Nobody's Victim

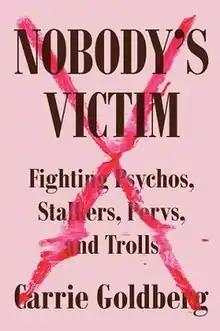
First edition cover

Nobody's Victim: Fighting Psychos, Stalkers, Pervs, and Trolls is a 2019 book by Carrie Goldberg, co-written with Jeannine Amber. It describes incidents of sexual violence experienced by Goldberg's clients and herself, as well as other famous cases. The acts of violence include rape and sexual assault, revenge porn, "doxing" (posting personal information online), "swatting" (false reports to law enforcement that cause emergency responses), "sextortion" (sexual extortion), and abusive messages. Goldberg categorizes perpetrators as "assholes", "psychos", "pervs" or "trolls" depending on their nature, though "assholes" was omitted in the book's subtitle to avoid profanity.